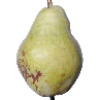
Label: Pear Williams 1